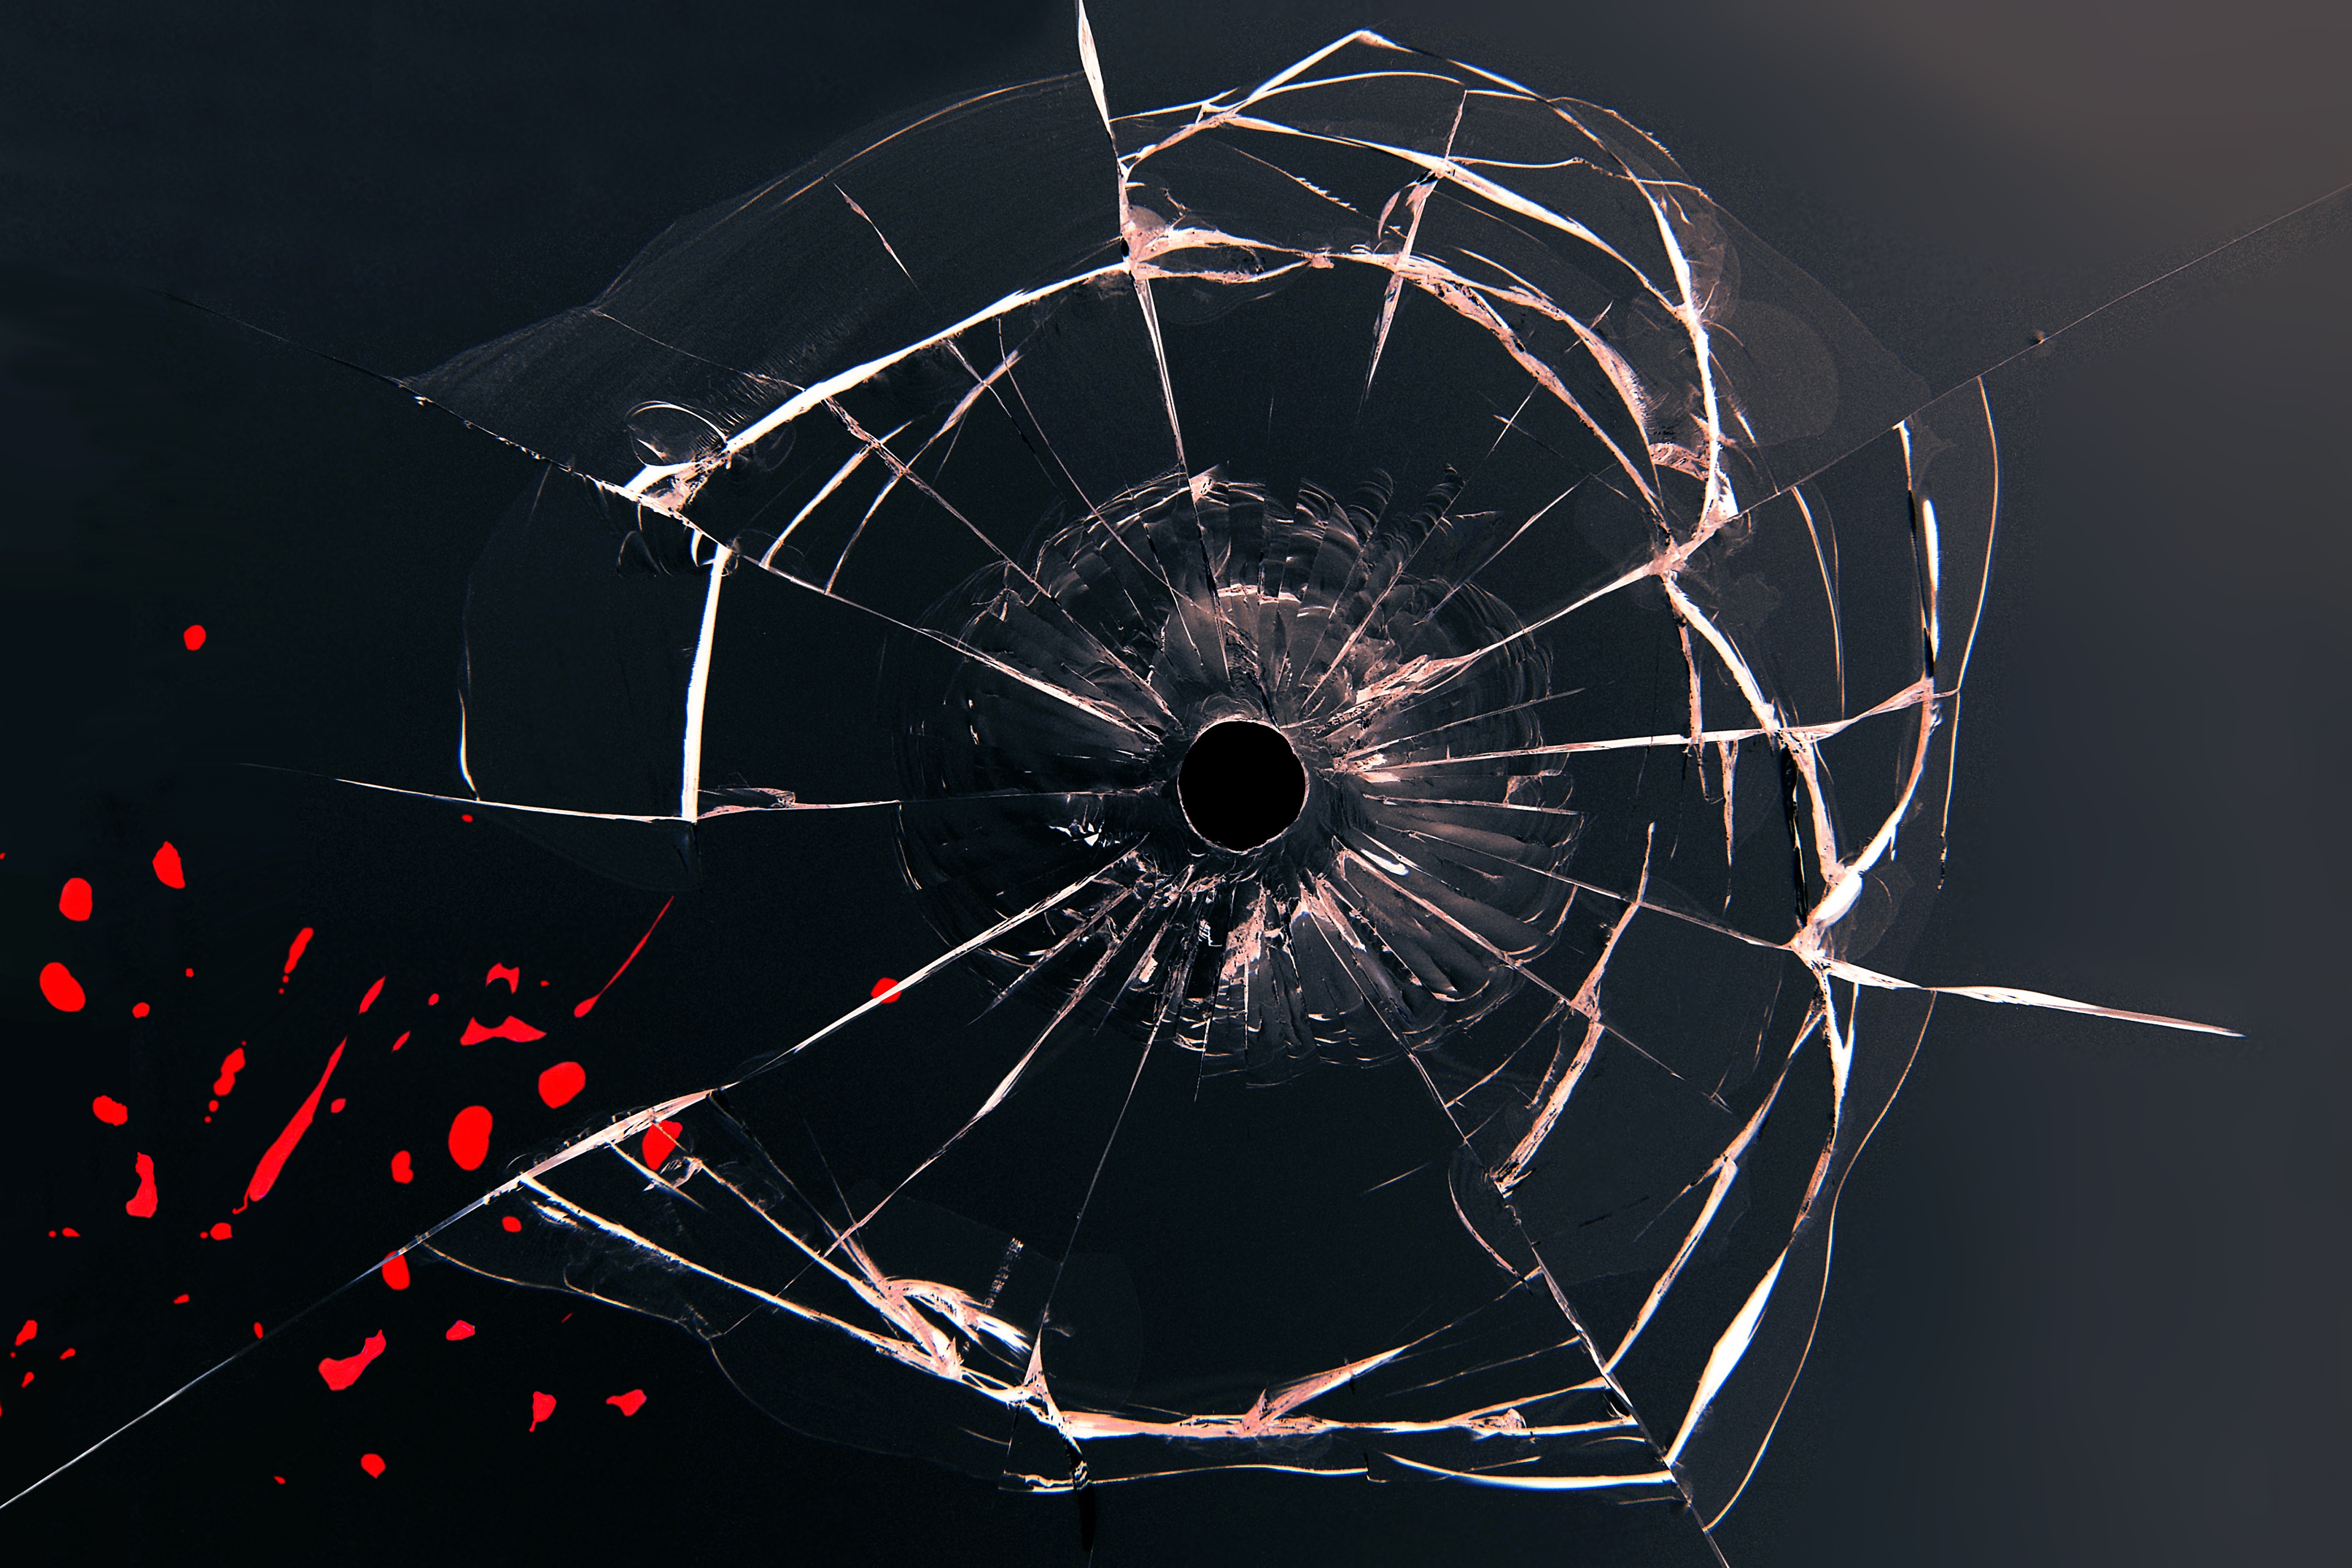
night, window, glass, dark, line, broken, darkness, material, circle, invertebrate, spider web, spider, fear, blood, mysterious, symmetry, bullet, fragmented, creepy, shot, crime, disc, injury, macro photography, side light, mafia, bullet hole, blood spatter